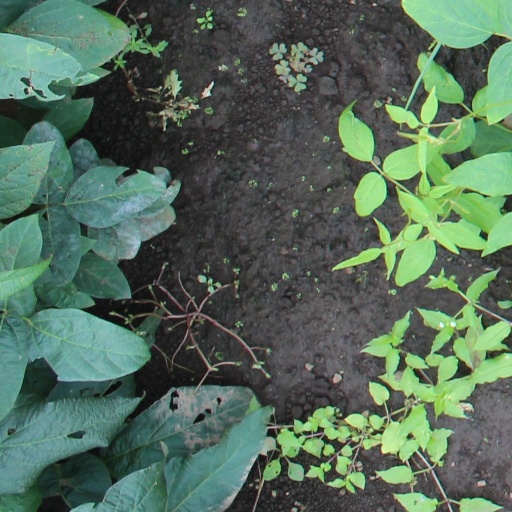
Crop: soybean